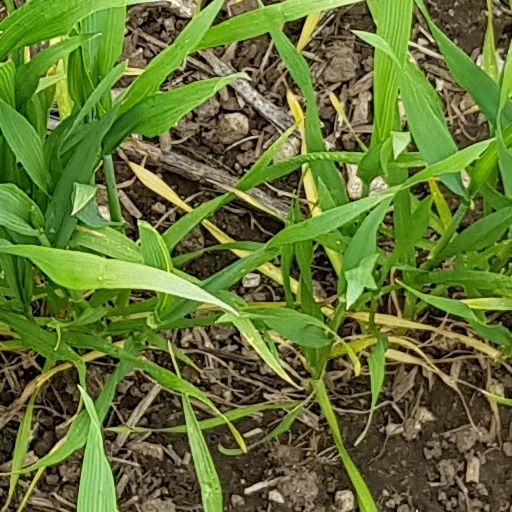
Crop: wheat